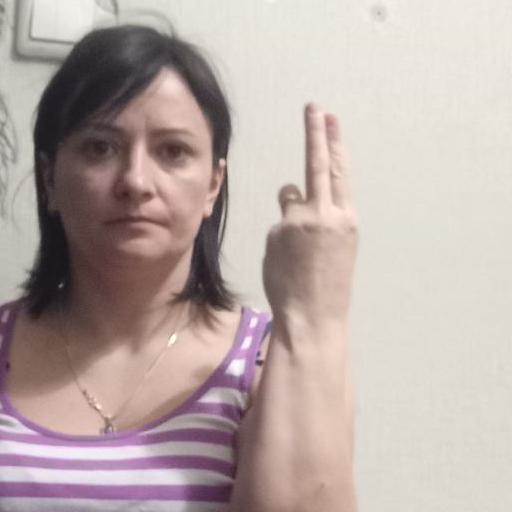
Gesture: two_up_inverted